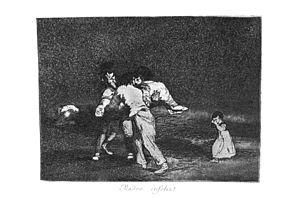
Les Désastres de la guerre est une série de quatre-vingt-deux gravures réalisées entre 1810 et 1815 par le peintre et graveur espagnol Francisco de Goya.